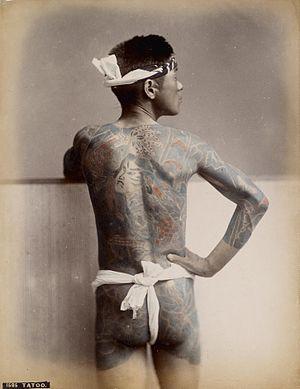
Une modification corporelle est une transformation, localisée ou étendue, réversible ou non, du corps d'un individu, au moyen d'une pratique et dans un but ayant un caractère culturel. Si des phénomènes naturels tels que la croissance, la grossesse, la vieillesse, ou certaines maladies, ou encore des traitements médicaux ou chirurgicaux entrainent des modifications du corps, l'expression est utilisée en anthropologie pour désigner plus spécifiquement les modifications corporelles artificielles, contrôlées et délibérées, excluant les mutilations punitives et les auto-mutilations relevant de troubles psychiatriques.